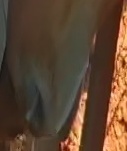
Face region: mouth_nostrils (mouth_chin_nostrils_and_profile)
Pain indicator: not_present